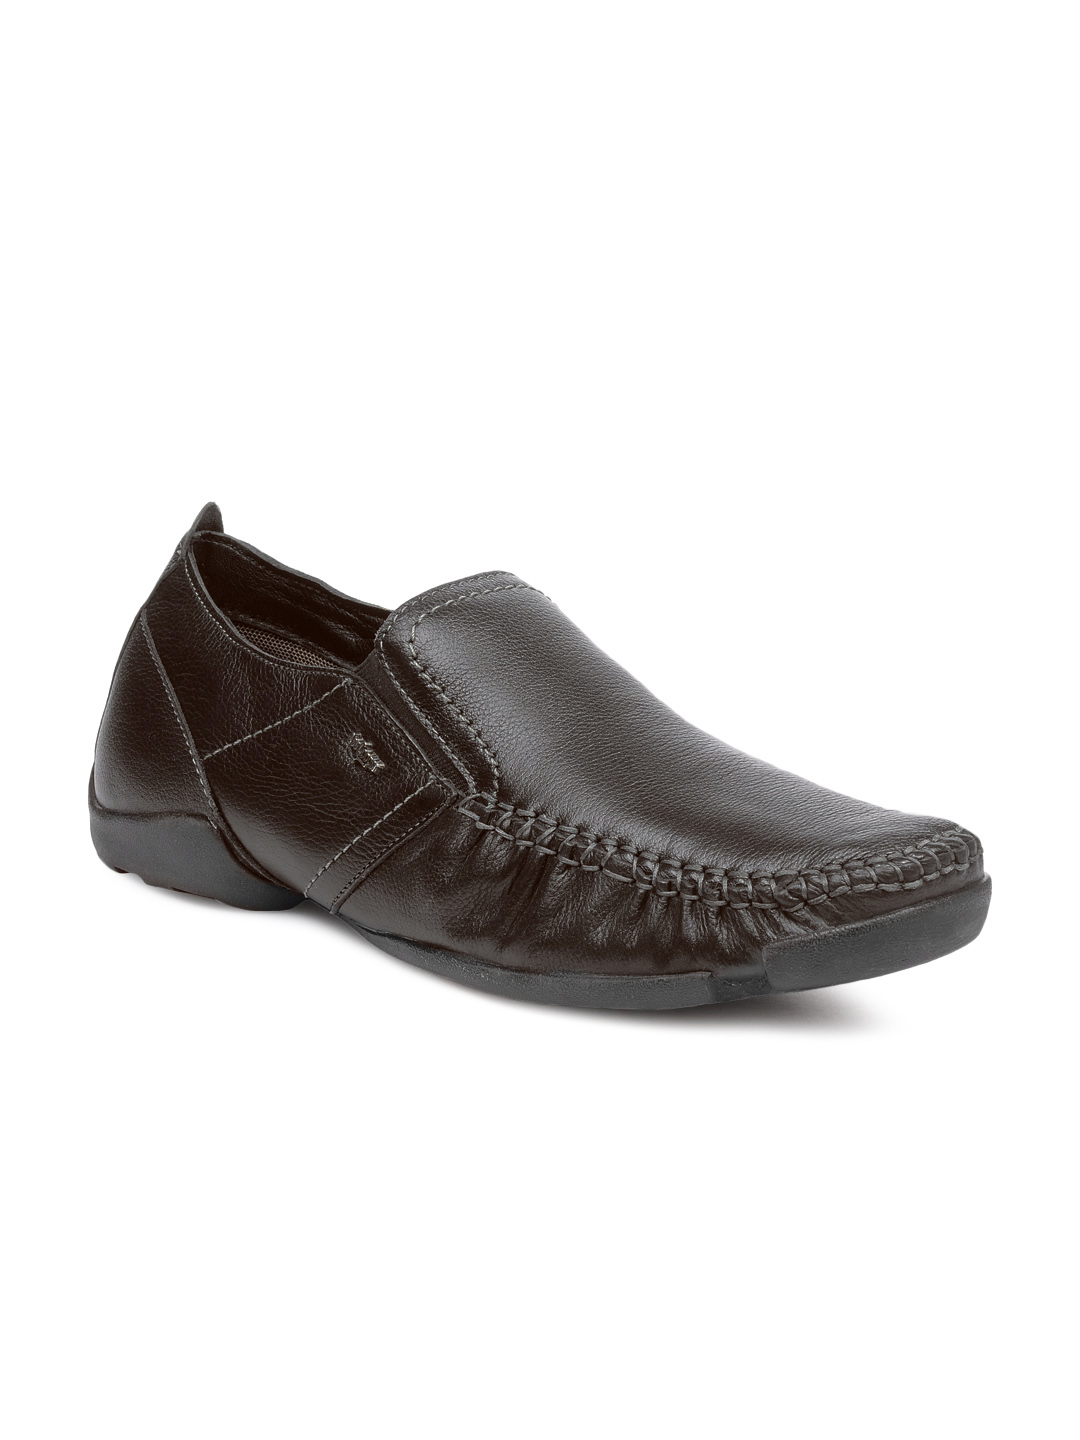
Lee Cooper Men Brown Shoes
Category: Footwear / Shoes / Casual Shoes
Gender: Men
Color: Brown
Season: Fall 2012
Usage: Formal